Scythian metallurgy

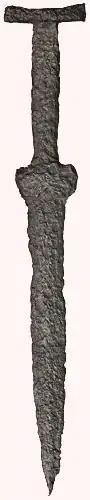
Iron Scythian "acinaces" from the 7th-5th century BC

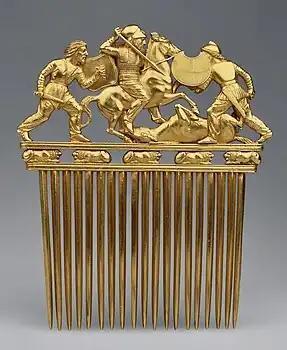
Scythian comb dated to the 4th Century BC

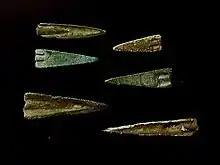
Scythian forged bronze arrowheads, c700-300 BC

The Scythians emerged as a people prior to the 7th Century BC, when they were first mentioned in historical records. The Scythian civilization consisted of a number of distinct tribal groups scattered across the Pontic Steppes, Caucasus, and Central Asia. Though primarily a nomadic people, the Scythians established a number of settlements across their territory; these establishments in turn allowed for the development of a sedentary society and the accompanying development of trade skills, including metalworking.